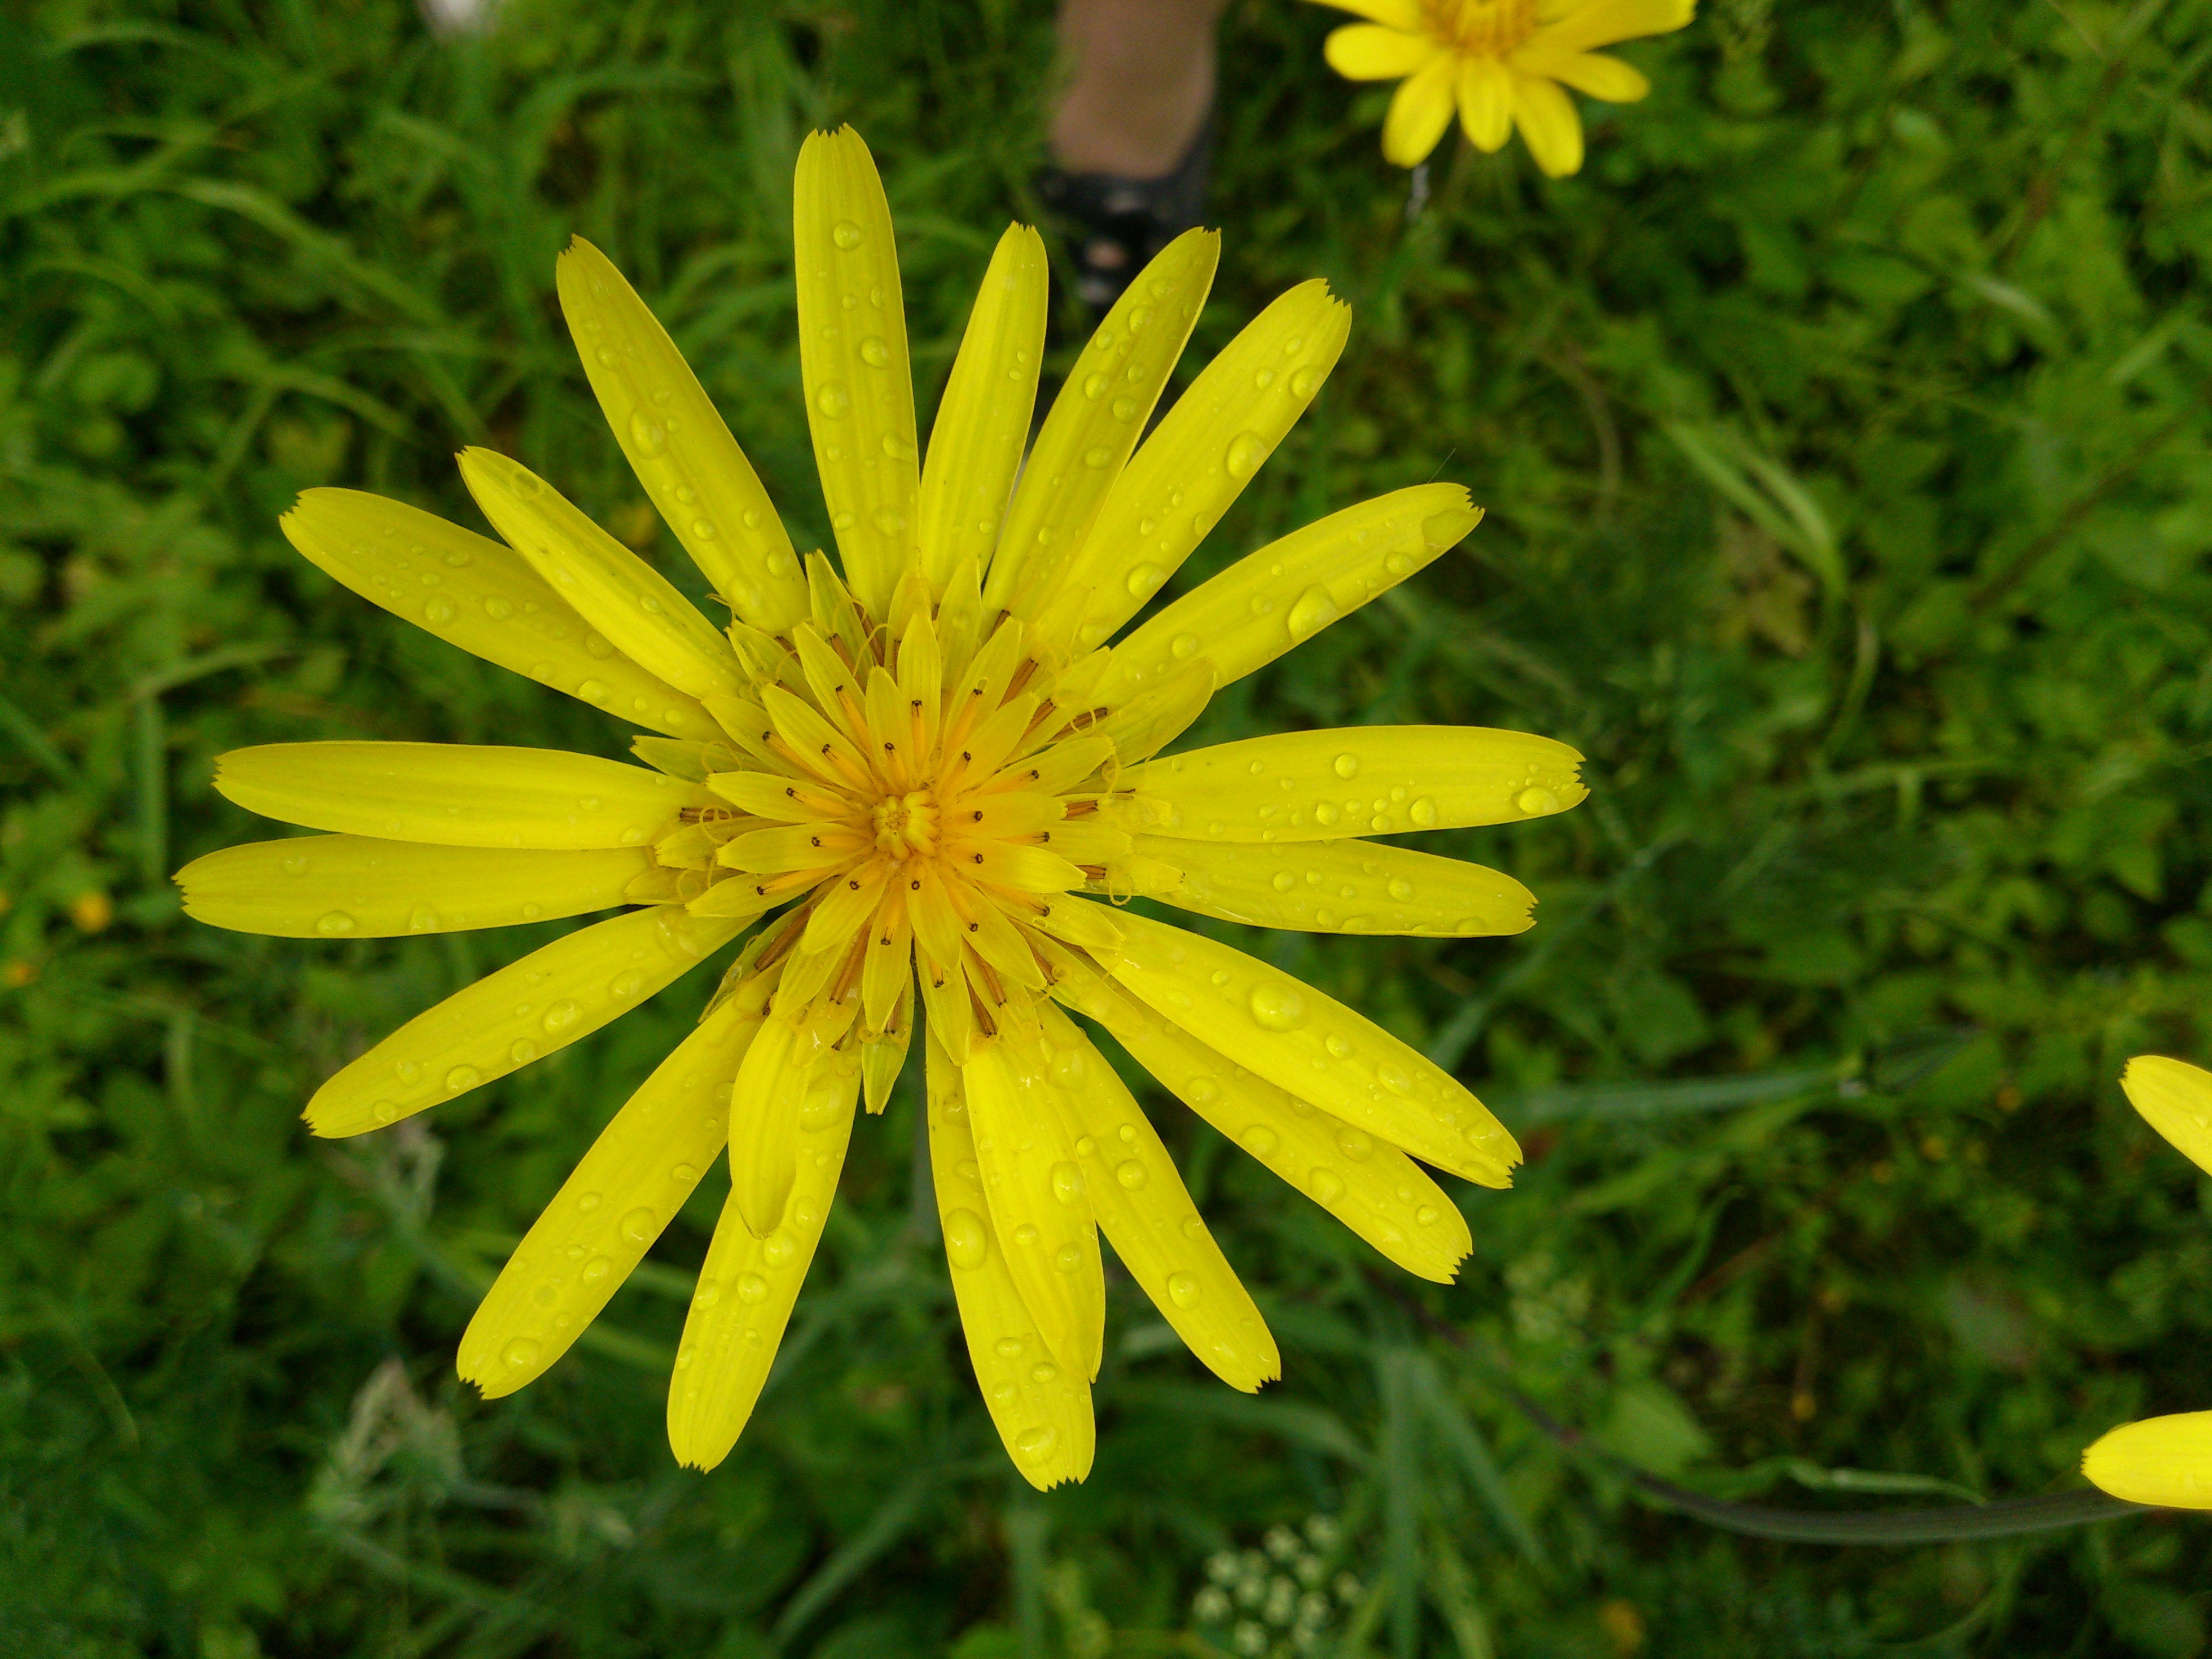
plant, meadow, dandelion, flower, petal, herb, botany, yellow, flora, drip, wildflower, macro photography, flowering plant, daisy family, a goatee, annual plant, land plant, pointed goatee